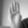
ASL letter: B